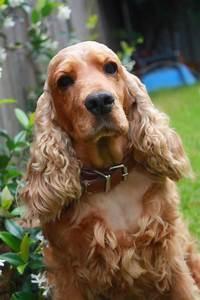
dog